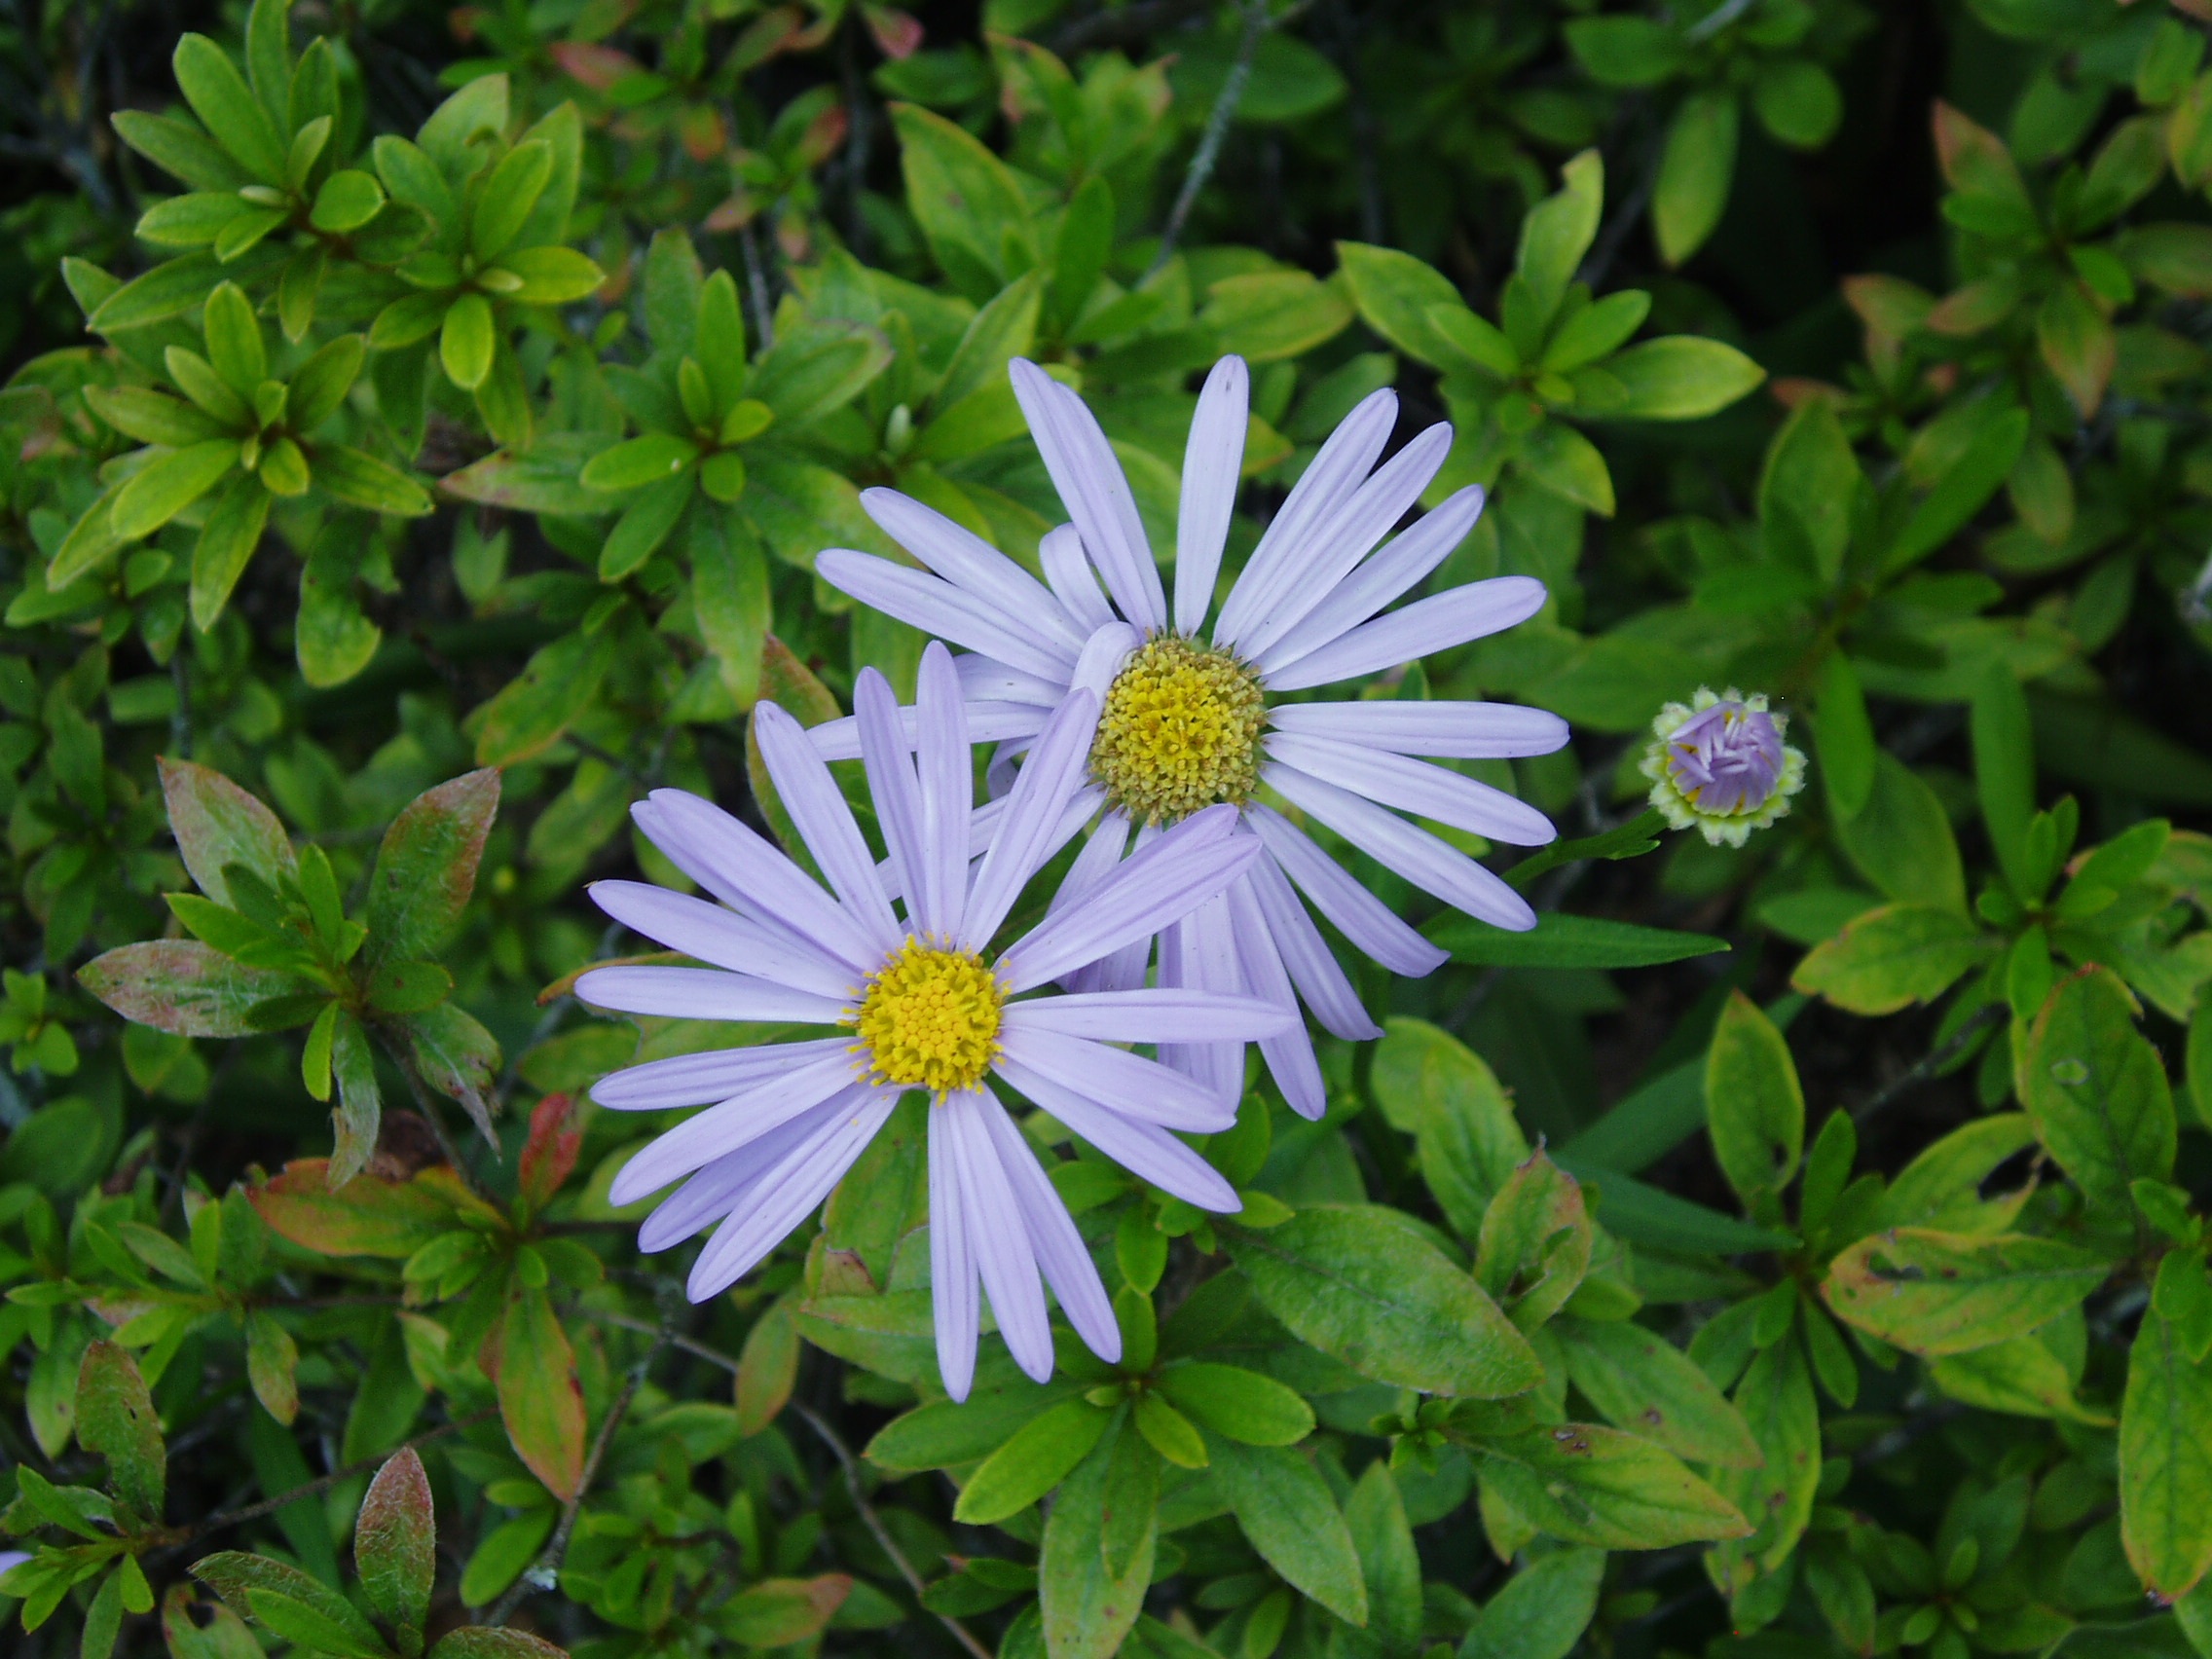
nature, grass, plant, meadow, flower, petal, summer, spring, botany, garden, flora, plants, wildflower, flowers, violet, aster, flowering plant, daisy family, see flowers, land plant